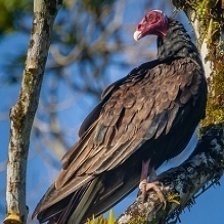
Species: TURKEY VULTURE
Scientific name: CATHARTES AURA
ImageNet parent category: vulture